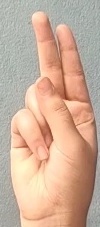
ASL sign: U